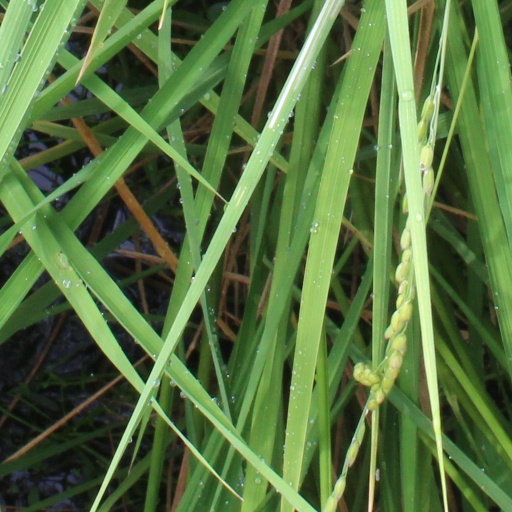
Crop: rice